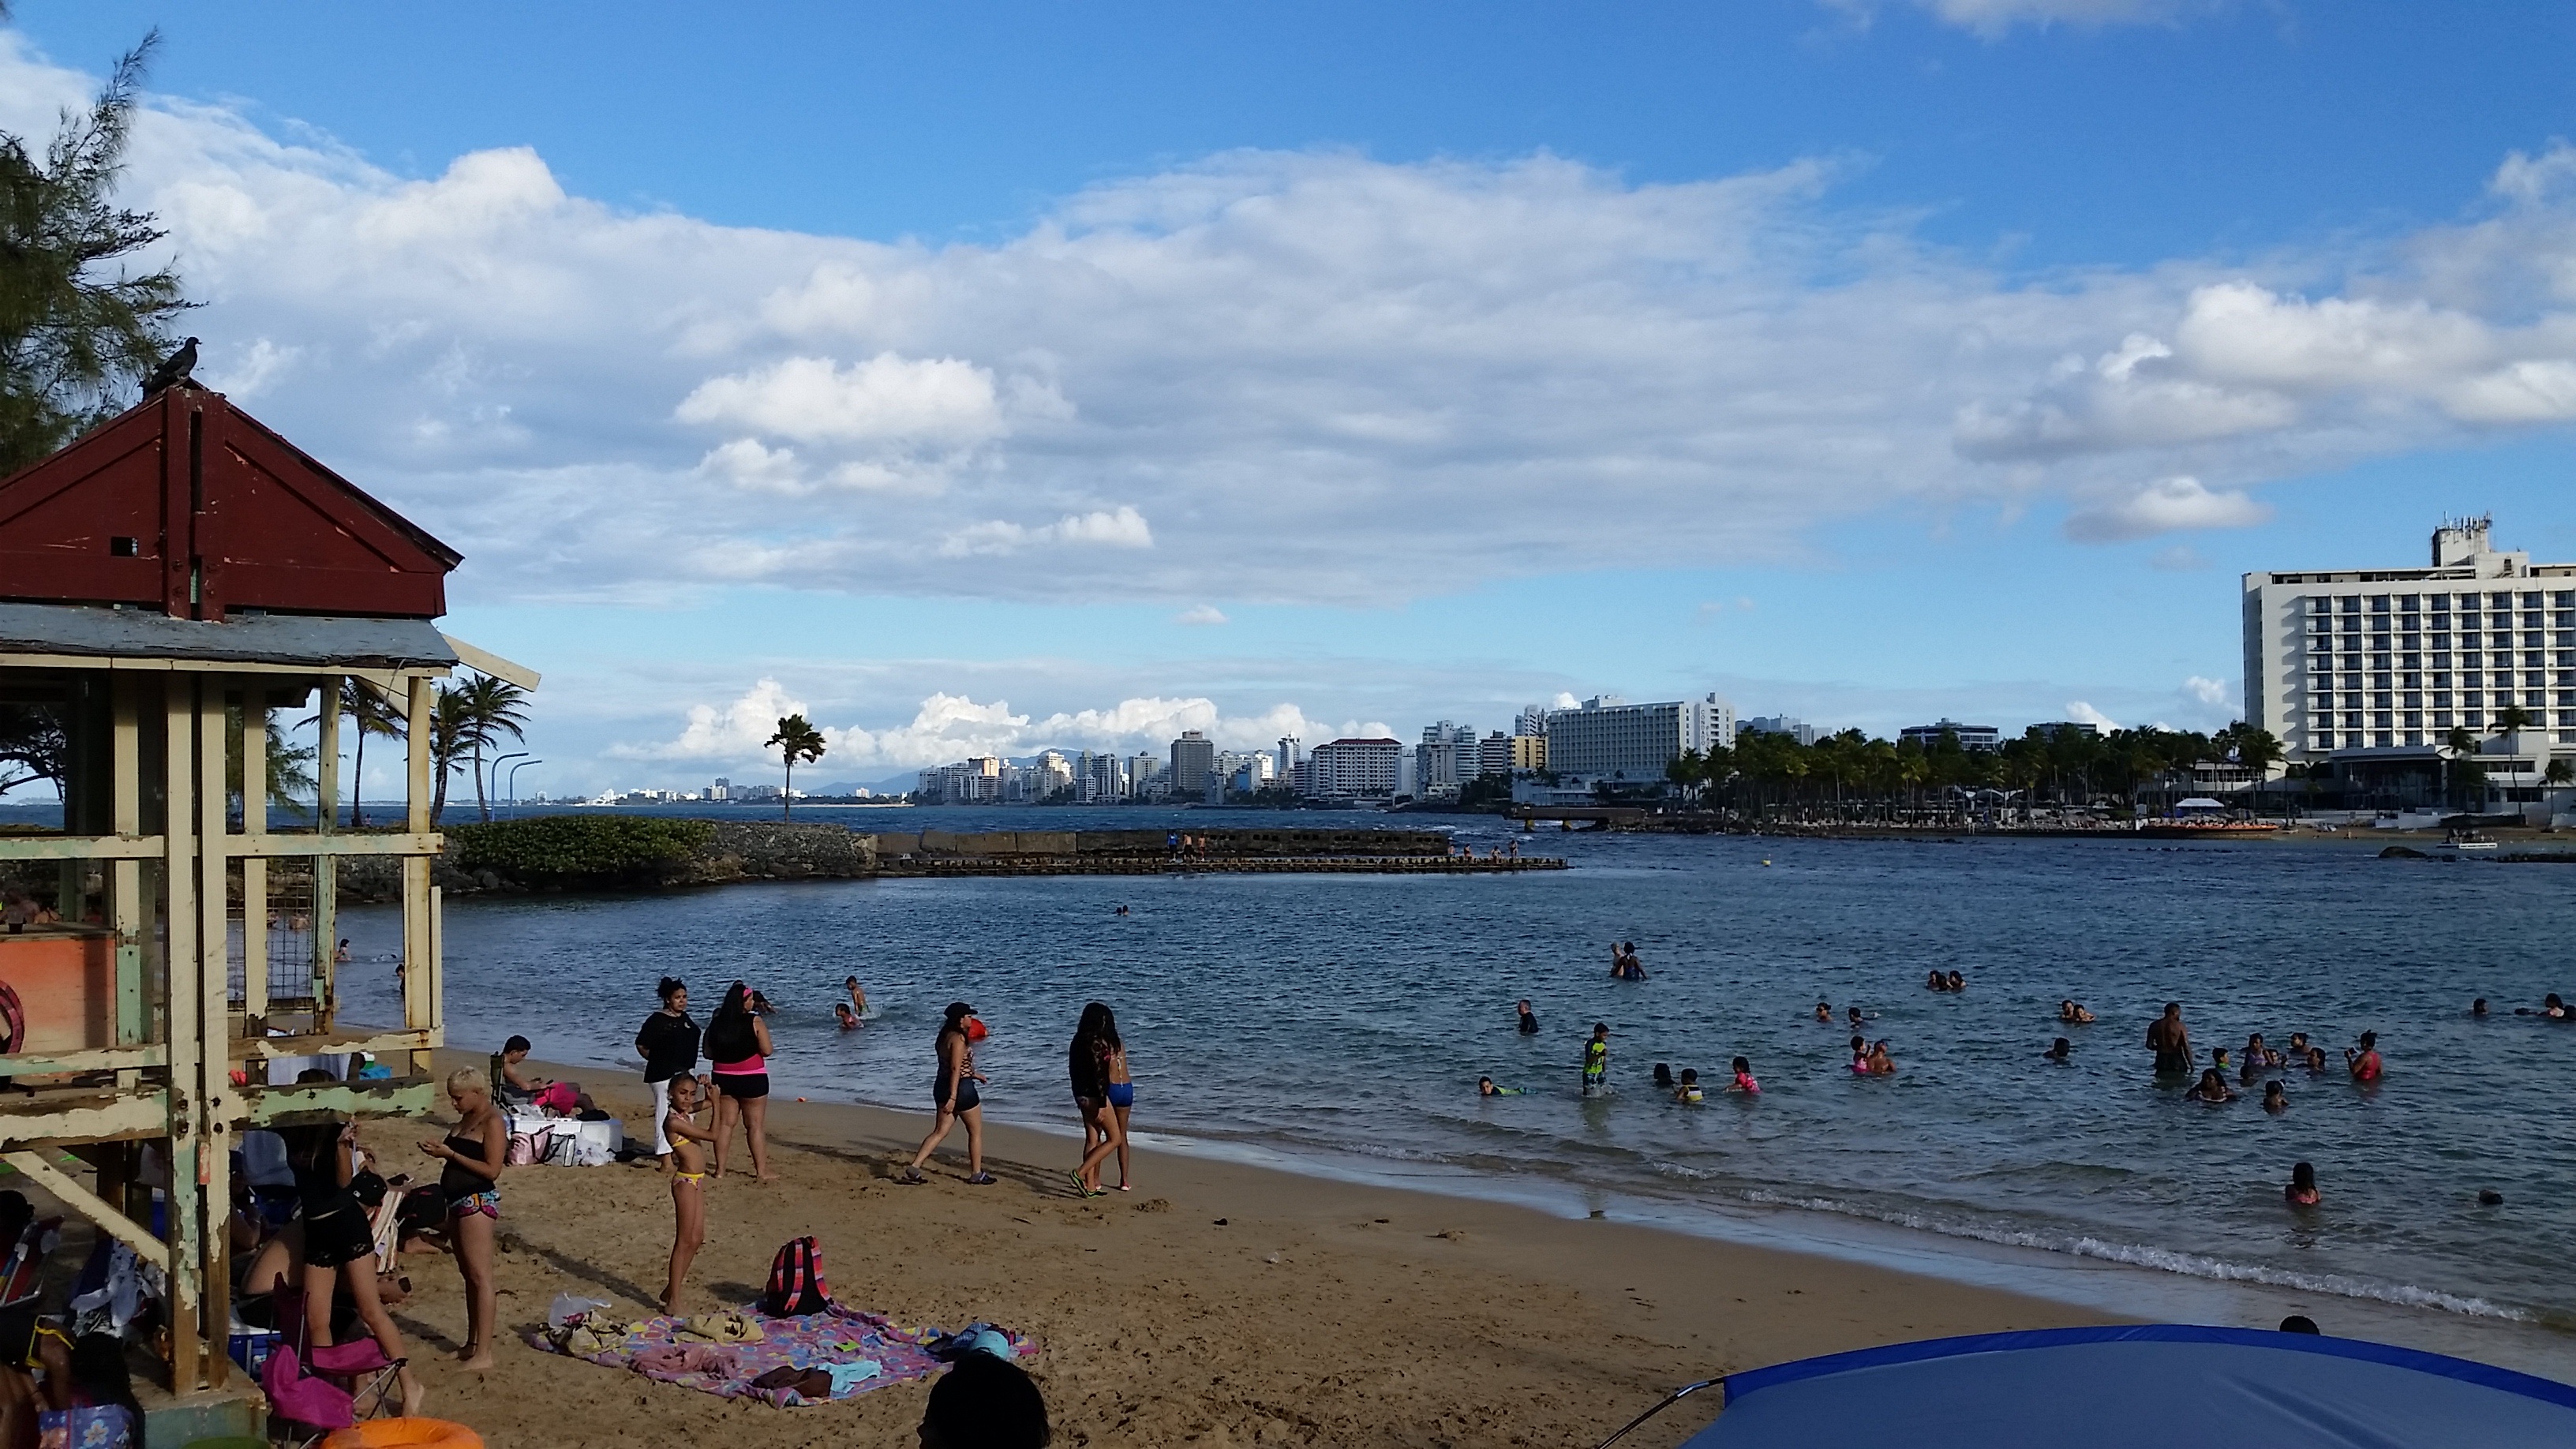
beach, sea, coast, old, summer, vacation, tropical, bay, island, historic, tourism, body of water, resort, hot, puerto rico